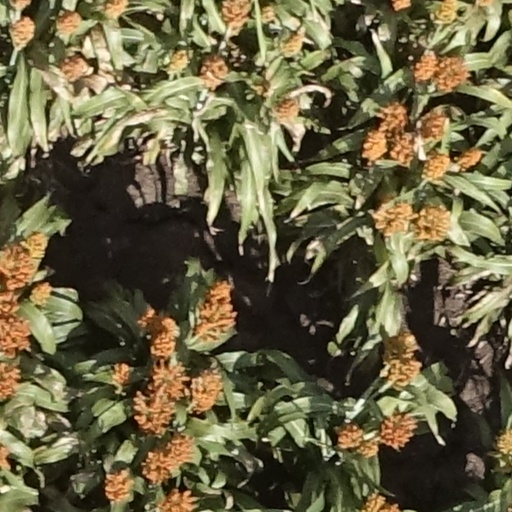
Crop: sorghum